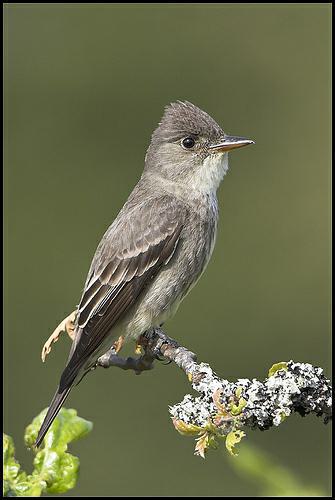
A photo of a olive sided flycatcher